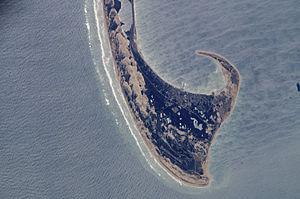
Provincetown est un village de Nouvelle-Angleterre située à l'extrémité du cap Cod dans le comté de Barnstable au Massachusetts, aux États-Unis. Cette petite ville de villégiature côtière compte une population permanente de 3 000 habitants alors que la population estivale peut augmenter jusqu'à 60 000 personnes. Souvent surnommée « P-town » ou « P'town », la localité est réputée pour ses plages, la baie de Provincetown, ses artistes, son industrie touristique et son statut de destination gaie. Provincetown compte la plus grande concentration de couples homosexuels aux États-Unis.